Apega of Nabis

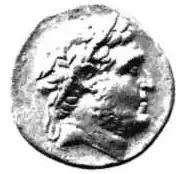
An ancient Greek coin with a portrait of Nabis, king of Sparta and inventor of the "Iron Apega".

The Apega of Nabis, also known as the Iron Apega, was described by Polybius as an ancient torture device similar to the iron maiden. It was invented by Nabis, a king who ruled Sparta as a tyrant from 207 to 192 BC.